Mercedes-Benz SLR McLaren

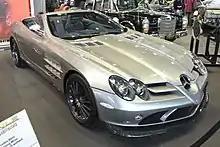
Mercedes-Benz SLR McLaren 722 S roadster

A roadster version of the SLR went on sale in September 2007. It uses the same engine as its coupé sibling, generating a power output of , to propel it to a top speed of and a 0 to acceleration time of 3.6 seconds.